St Joseph's Technical School, Abbotsford

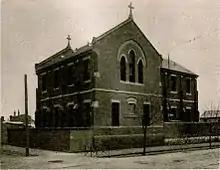
Original building constructed circa 1892.

From its early beginnings as a primary school for boys the site was operated by the Christian Brothers following a tradition of rigorous teaching of both secular and religious subjects. At the first annual prize distribution night in December 1893 the local parish priest, Peter Kernan, complimented the boys, the staff and the Brothers, represented by Br O'Hagan, on the fine progress they were making.